Elena Partac

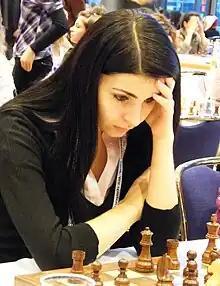
Partac in 2008

Elena Partac (born 25 March 1984) is a Moldovan chess player. She is a Woman Grandmaster (WGM) since 2003, her highest rating was 2275 (in July, 2004).